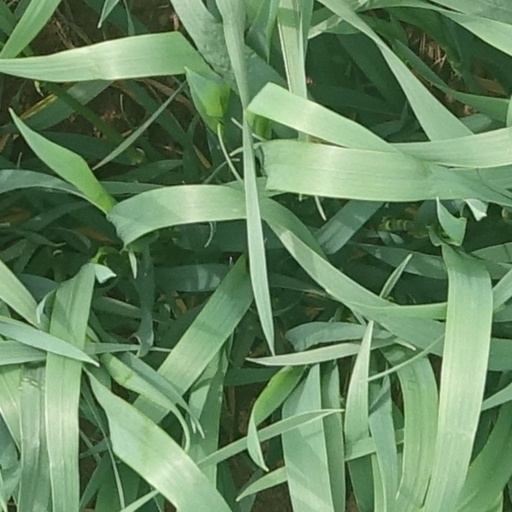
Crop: wheat